Gennaro Granito Pignatelli di Belmonte

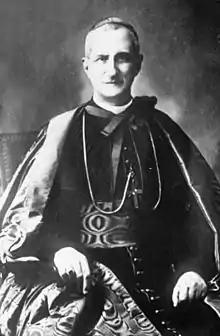
The cardinal pictured in 1922.

Gennaro Granito Pignatelli di Belmonte (10 April 1851 – 16 February 1948) was an Italian Cardinal of the Roman Catholic Church and a prominent member of the Roman Curia.